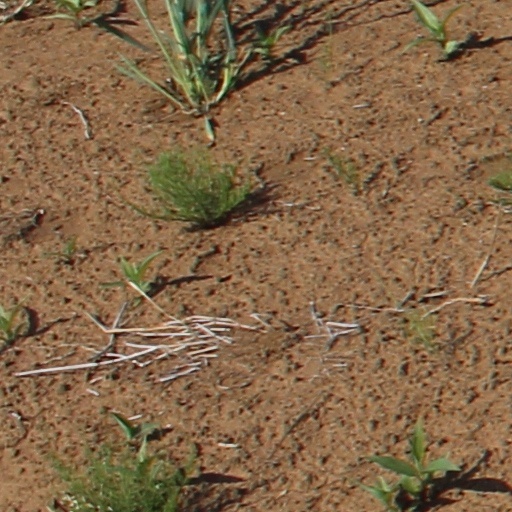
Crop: wheat